List of Top Country Albums number ones of 1985

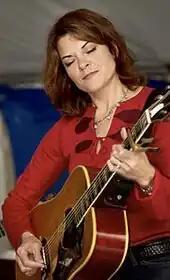
"Rhythm & Romance" was a number one for Rosanne Cash.

Top Country Albums is a chart that ranks the top-performing country music albums in the United States, published by "Billboard". In 1985, 14 different albums topped the chart, based on sales reports submitted by a representative sample of stores nationwide.